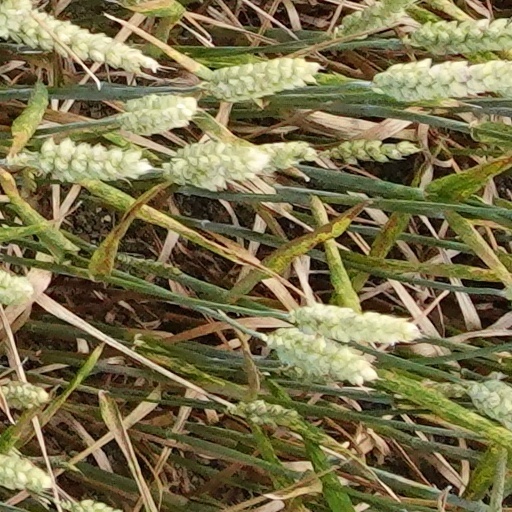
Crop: wheat